Eugeniusz Bedeniczuk

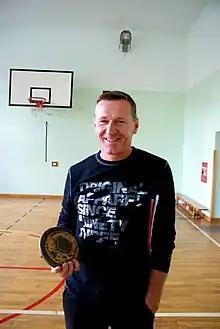
Bedeniczuk in 2011

Eugeniusz Bedeniczuk (6 January 1961 — 2 May 2023) was a Polish male triple jumper, who represented his native country at the 1992 Summer Olympics in Barcelona, Spain. He set his personal best (17.08 m) in the men's triple jump event in 1992.